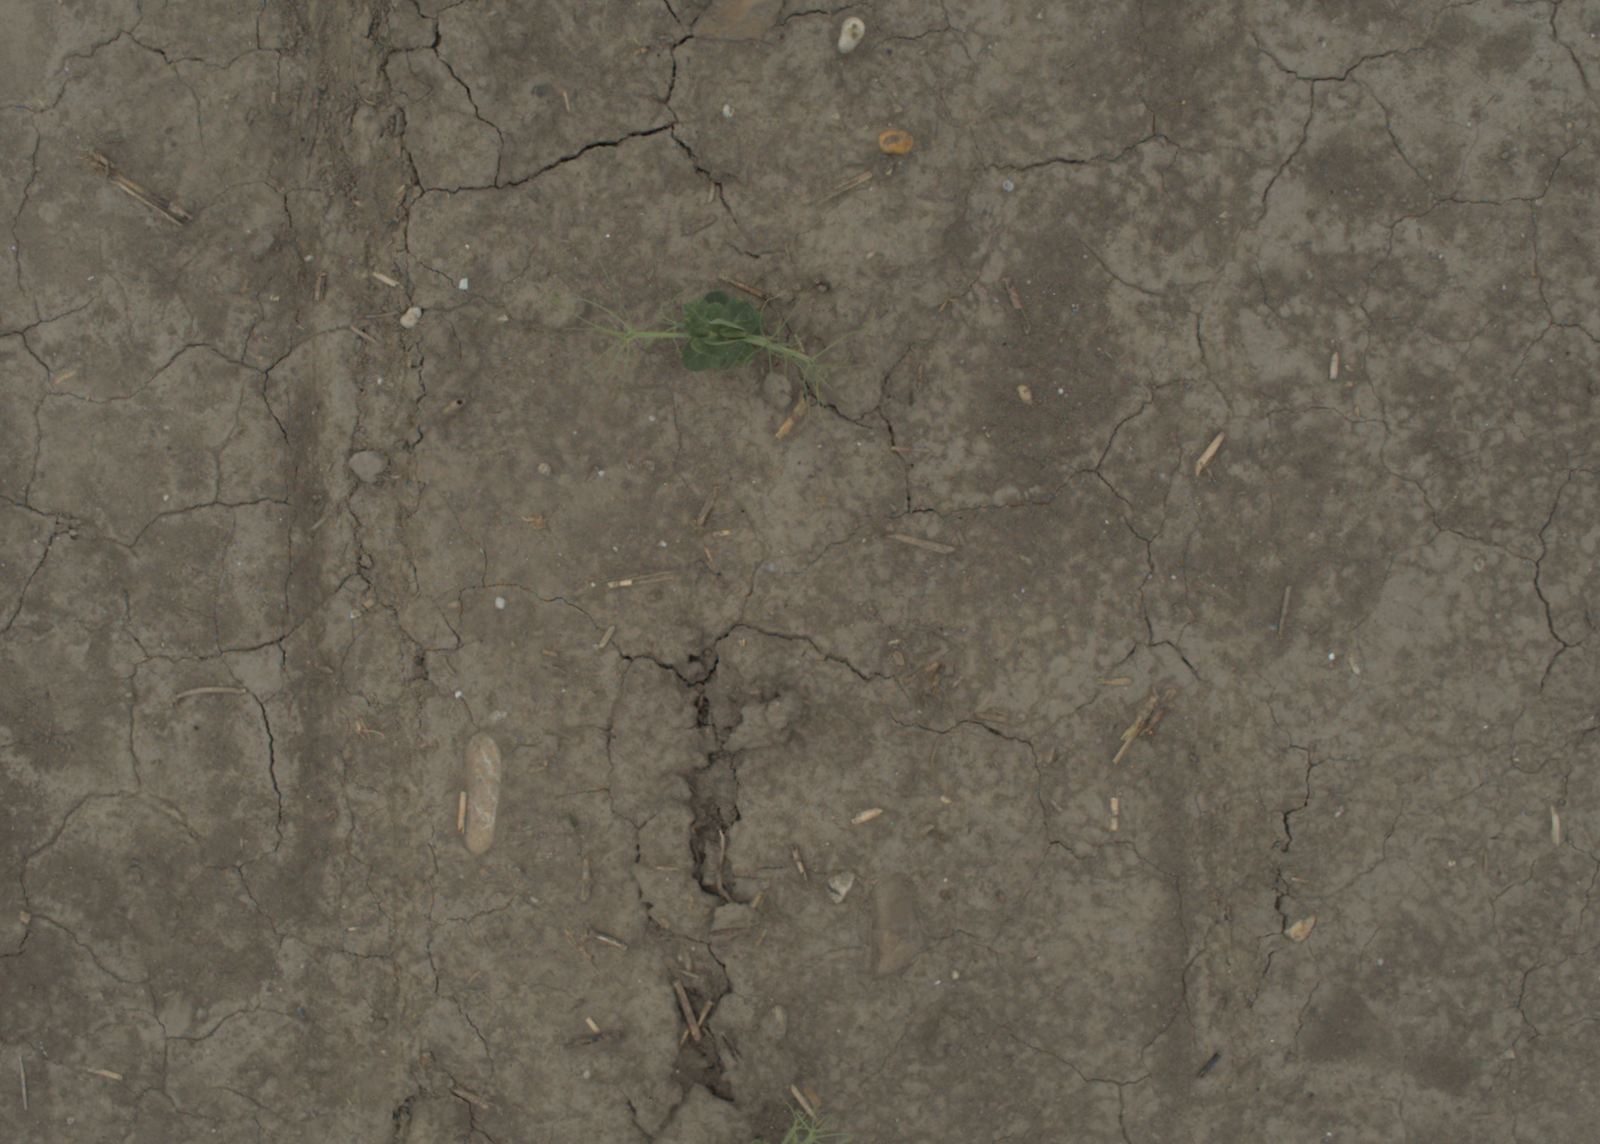
Capture date: 05.07.2021 13:19:31
Weather: cloudy
Wind: medium
Seeding date: 08.06.2021
Plant canopy height (mm): 961